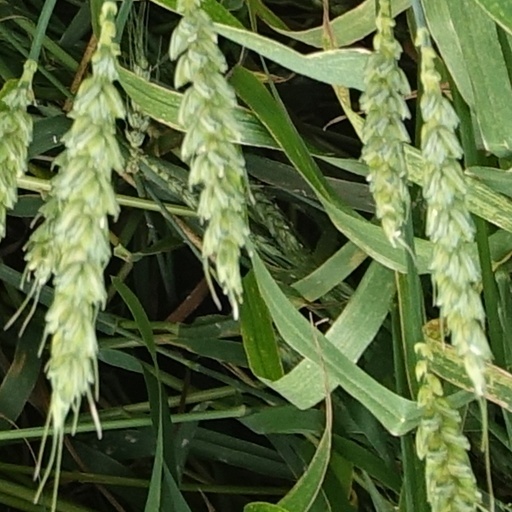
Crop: wheat